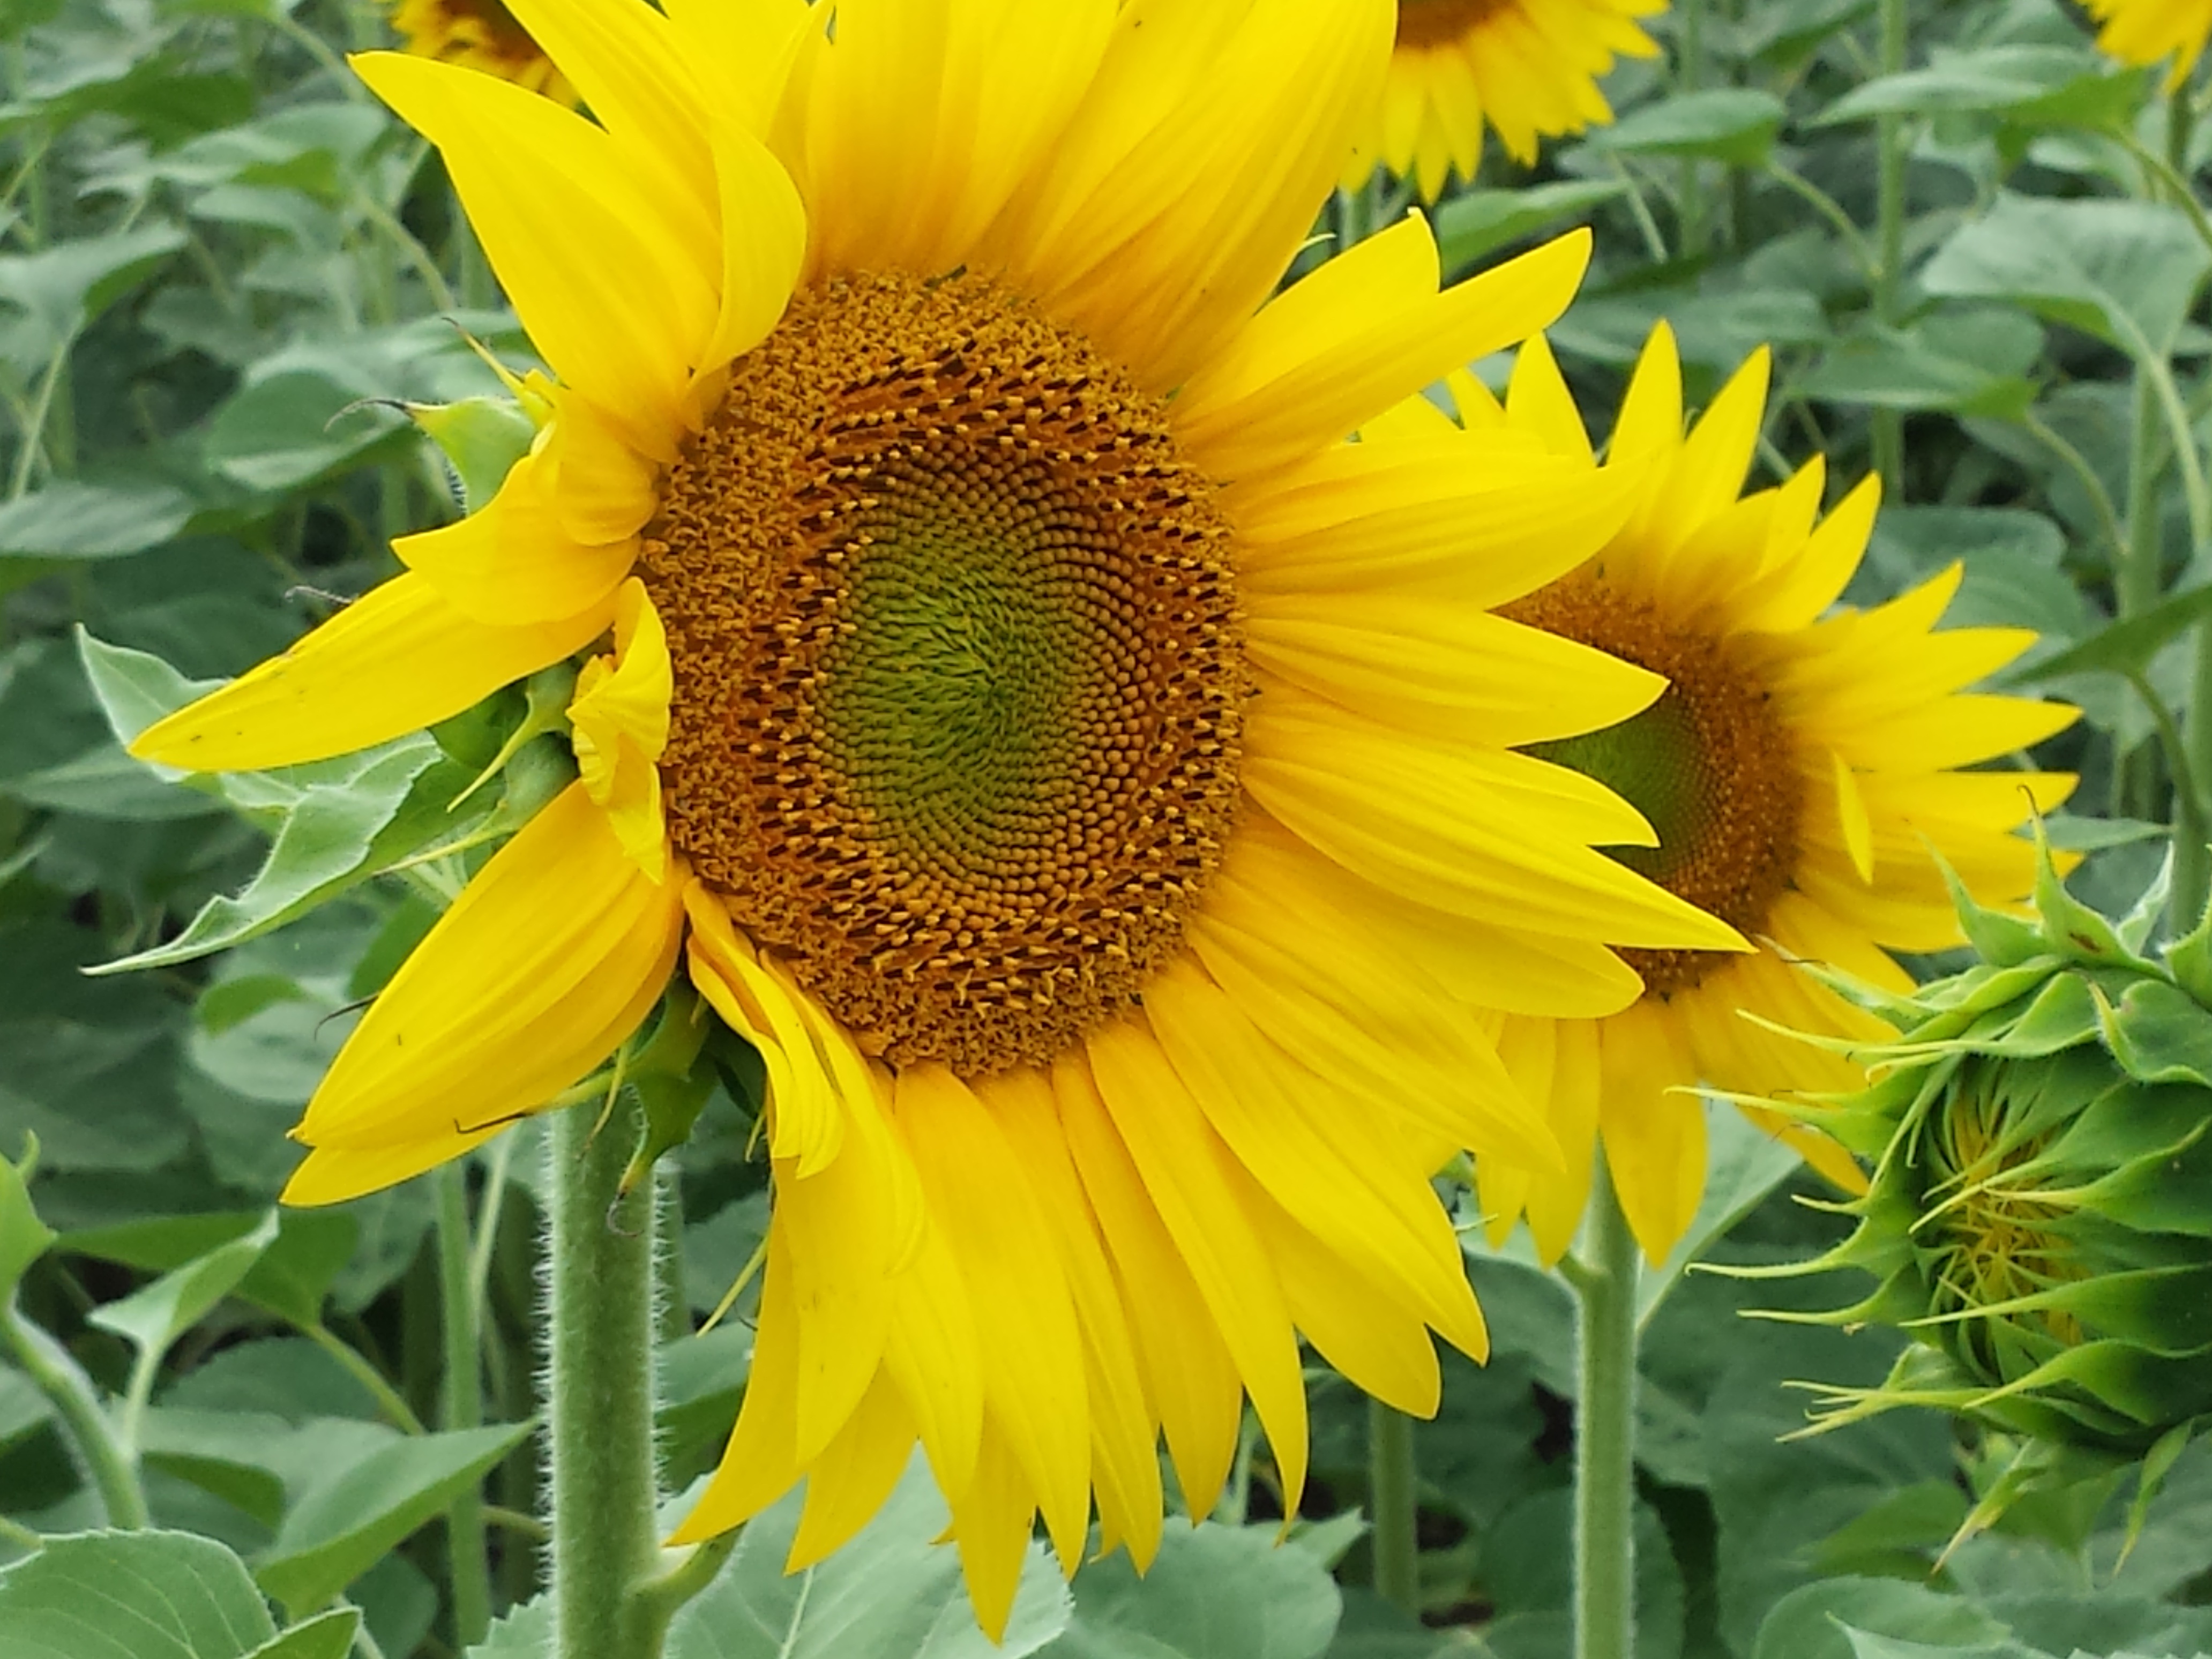
plant, field, flower, produce, botany, yellow, flora, sunflower, flowers, vegetarian food, flowering plant, daisy family, asterales, sunflower seed, annual plant, land plant